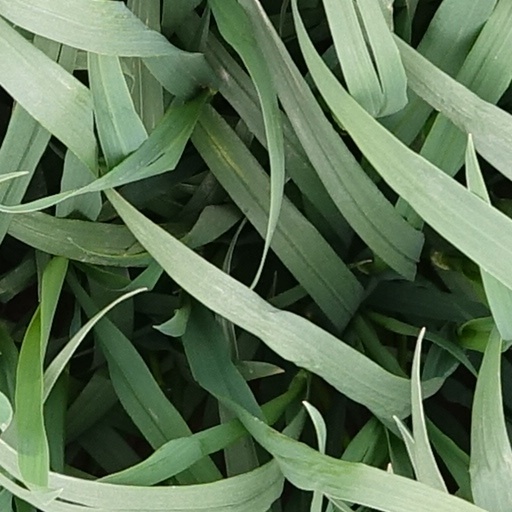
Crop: wheat